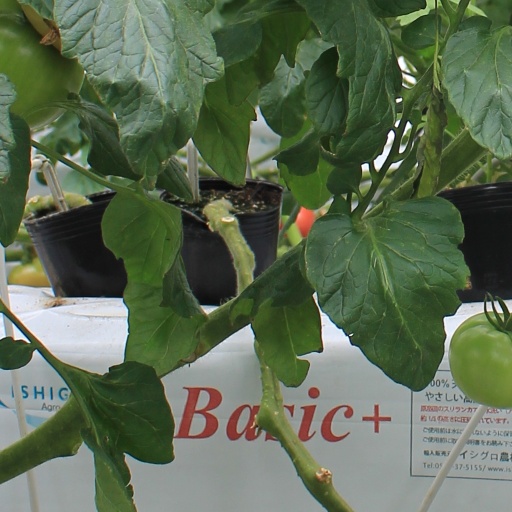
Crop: tomato